East River Greenway

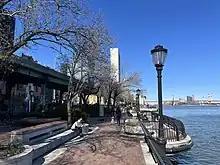
East River Esplanade Park, with the cantilevered overlook at 37th Street

The greenway section between 53rd and 60th streets began construction in November 2019. This section includes a new ADA-accessible bridge across the FDR Drive at 54th Street that provides a connection to the north end of Sutton Place Park South. The existing pedestrian footbridge at 51st Street and Peter Detmold Park was not used as an access point as it contains stairs on both sides and is not ADA-accessible. The bridge was fabricated in Nova Scotia, assembled in Brooklyn, and hoisted into place during a single overnight shift. The greenway segment was originally planned to utilize concrete pilings left in the river from a temporary outboard roadway that served as a detour for traffic during reconstruction of the FDR Drive. Installed in 2004, the pilings were scheduled to be dismantled in 2006 but were kept in place for a future extension of the waterfront esplanade. When the new segment was designed, it was decided to remove the old pilings and install new supports as it would cost more to retrofit the old pilings, which did not have the capacity to support the weight of the landscaping elements in the design for the new esplanade. New piles were driven to depths down to and were socketed into bedrock to support a deck made of sections of precast concrete that has bike and pedestrian paths with a stormwater catchment system to irrigate the trees and plantings. The 53rd–60th Streets section of the greenway opened December 19, 2023.